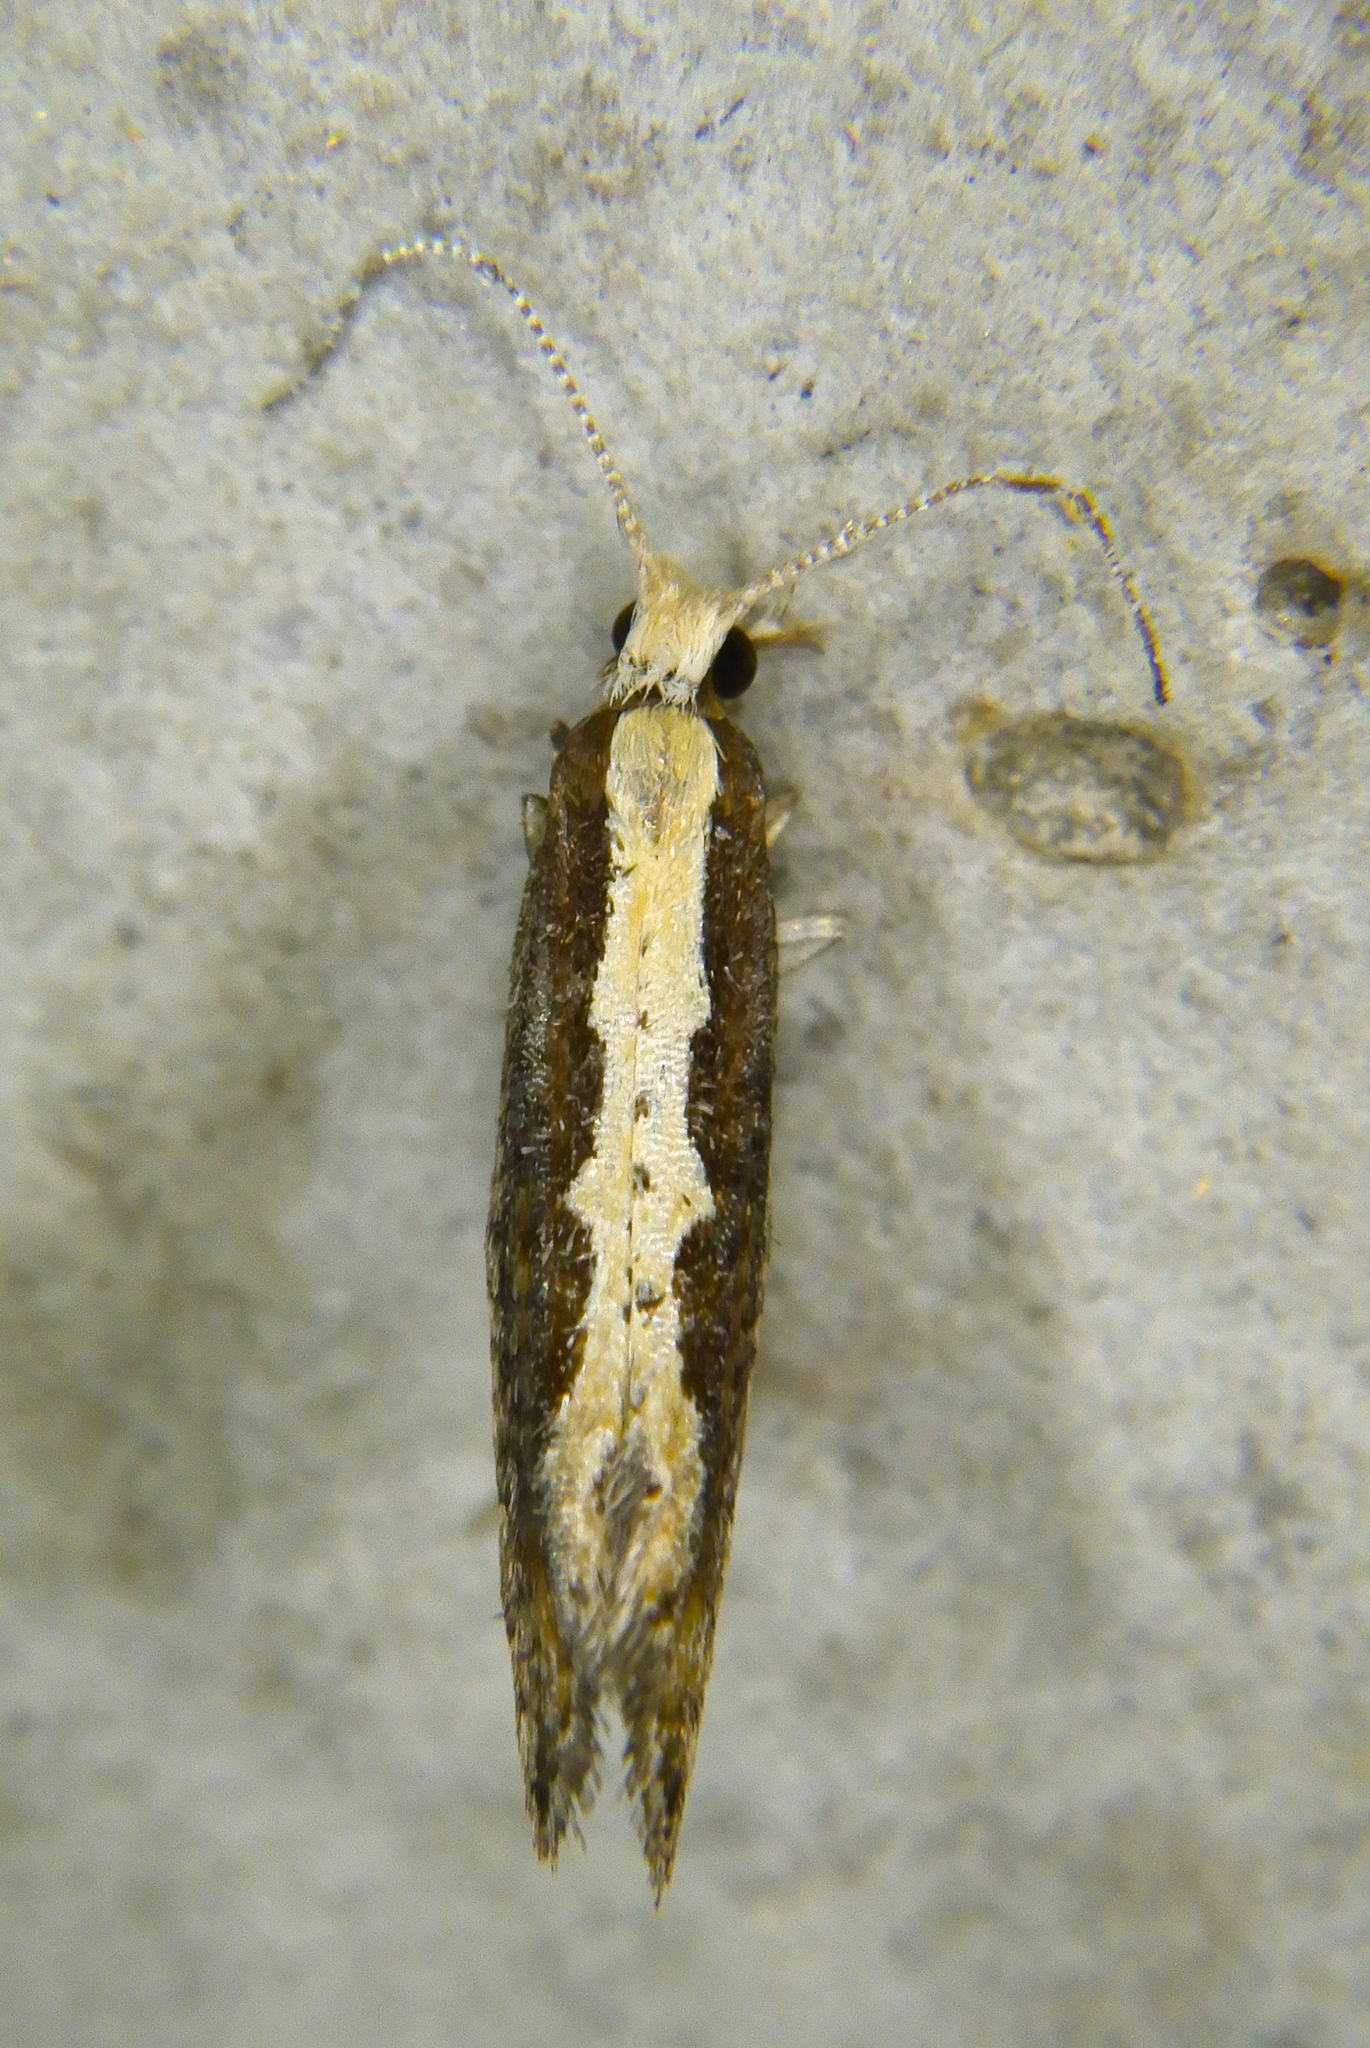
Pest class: diamondback_moth